Olearia ferresii

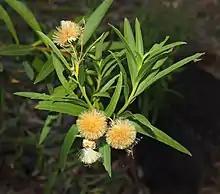
Foliage and fruit

Olearia ferresii is a species of flowering plant in the family Asteraceae and is endemic to central Australia. It is an erect, aromatic shrub with elliptic to lance-shaped leaves and white and yellow, daisy-like inflorescences.